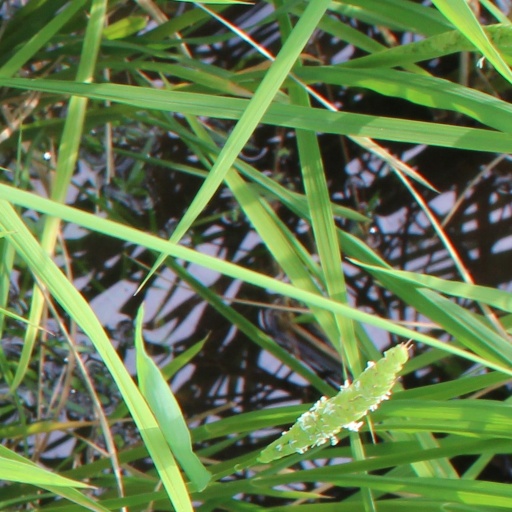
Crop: rice